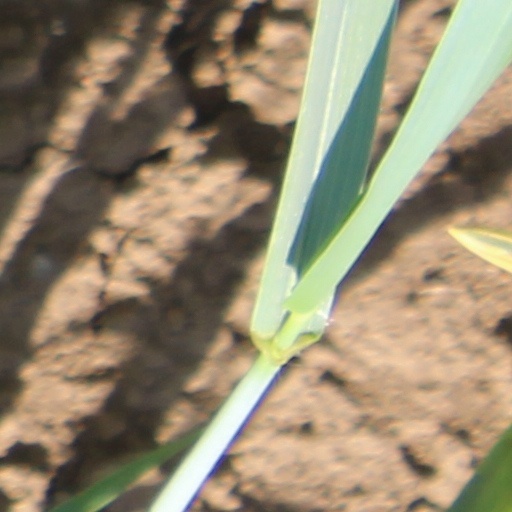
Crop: wheat